Log House, Hiester House and Market Annex

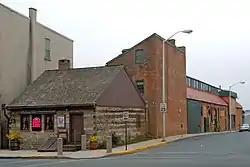
Speckled Hen, March 2011

The Log House, Hiester House, and Market Annex is an historic, American building that is located in Reading, Berks County, Pennsylvania.